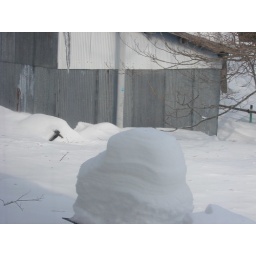
Nana's dog house buried under the snow.